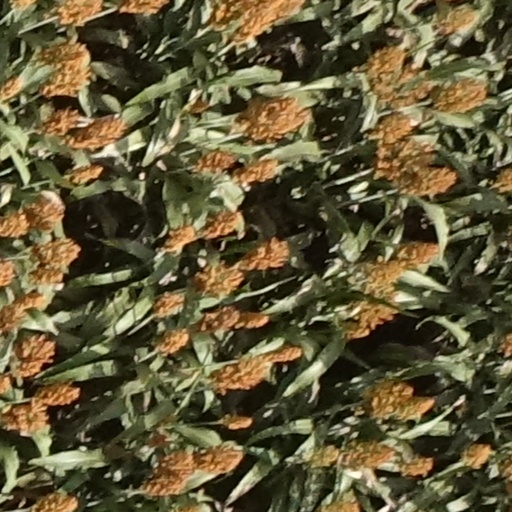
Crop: sorghum